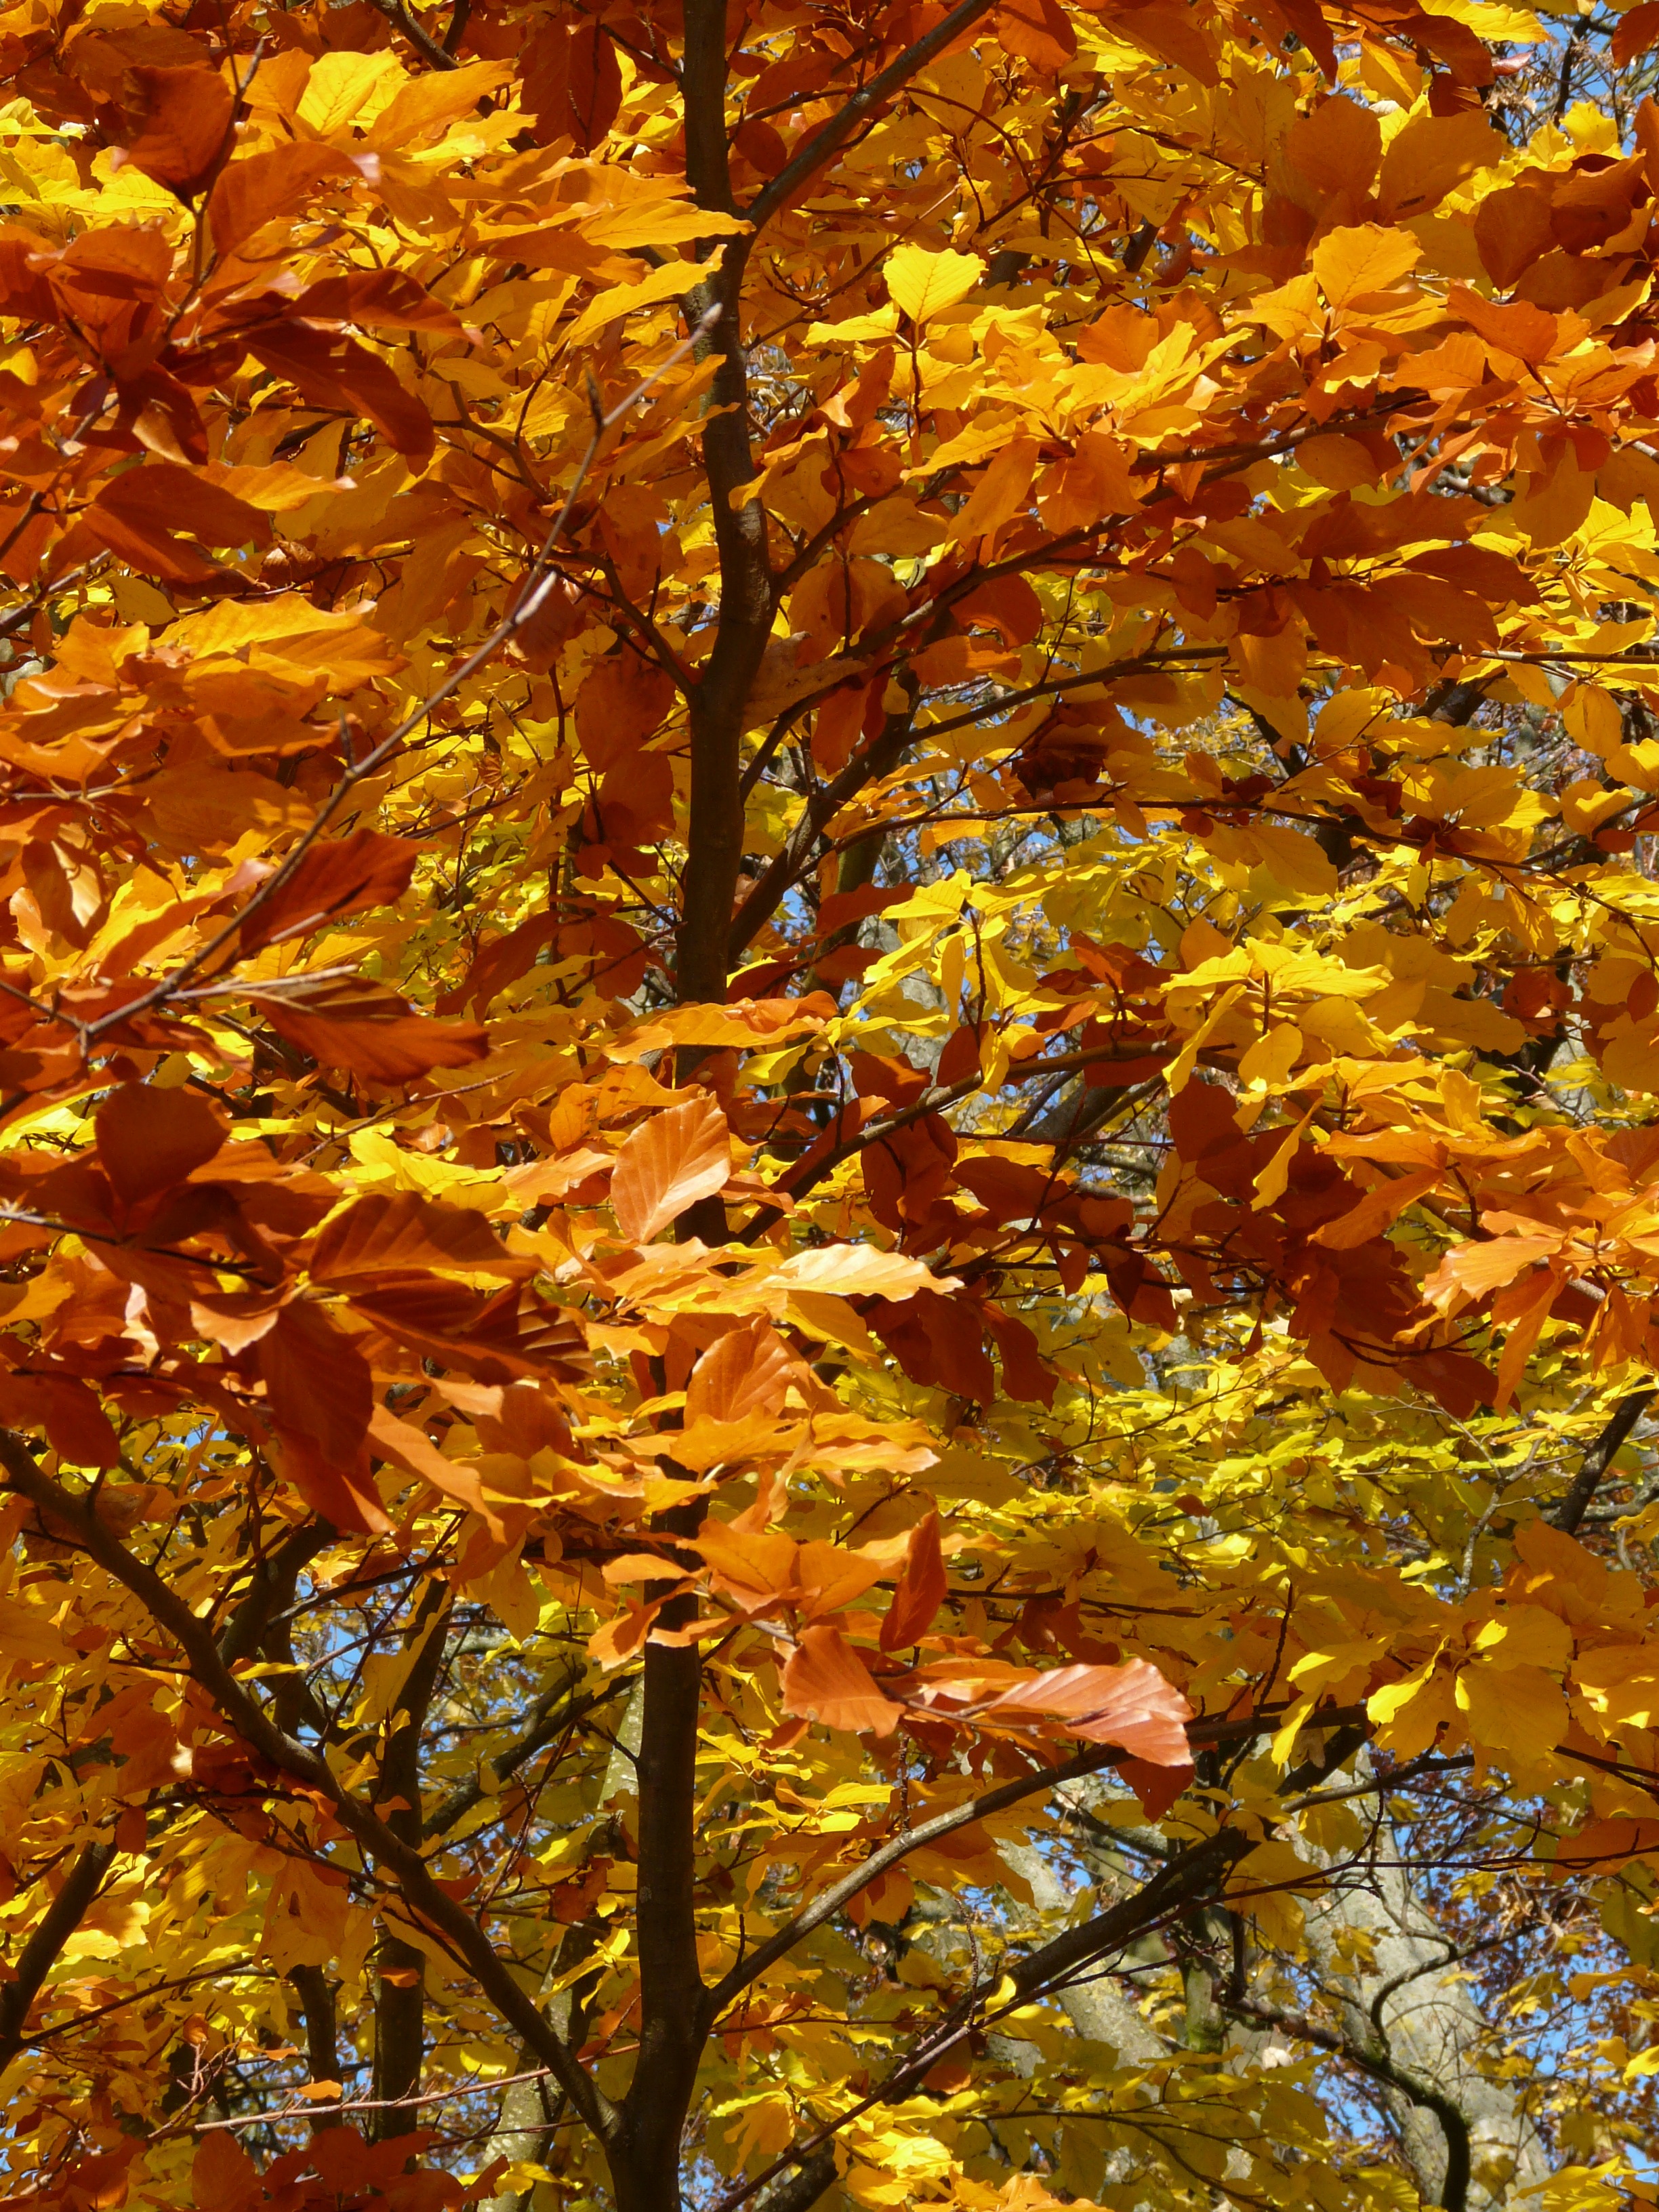
tree, forest, branch, plant, sun, sunlight, leaf, flower, golden, color, autumn, colorful, yellow, season, maple tree, maple leaf, deciduous tree, leaves, bright, deciduous, october, fall foliage, autumn forest, golden autumn, beech, back light, golden october, flowering plant, fagus sylvatica, maidenhair tree, fagus, woody plant, land plant